Columbus metropolitan area, Ohio

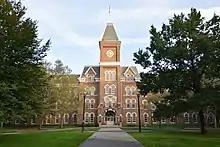
University Hall at the Ohio State University in Columbus, Ohio's largest university by enrollment

The metro area's primary airport, John Glenn Columbus International Airport, is located on the east side of the city of Columbus, with several smaller airports in the region as well. John Glenn Columbus International provides service to Toronto, Canada and Cancun, Mexico (on a seasonal basis), as well as to most domestic destinations, including all the major hubs. Northern California is serviced by flights to and from San Francisco and Oakland, and Southern California flights go to and from Los Angeles International Airport.